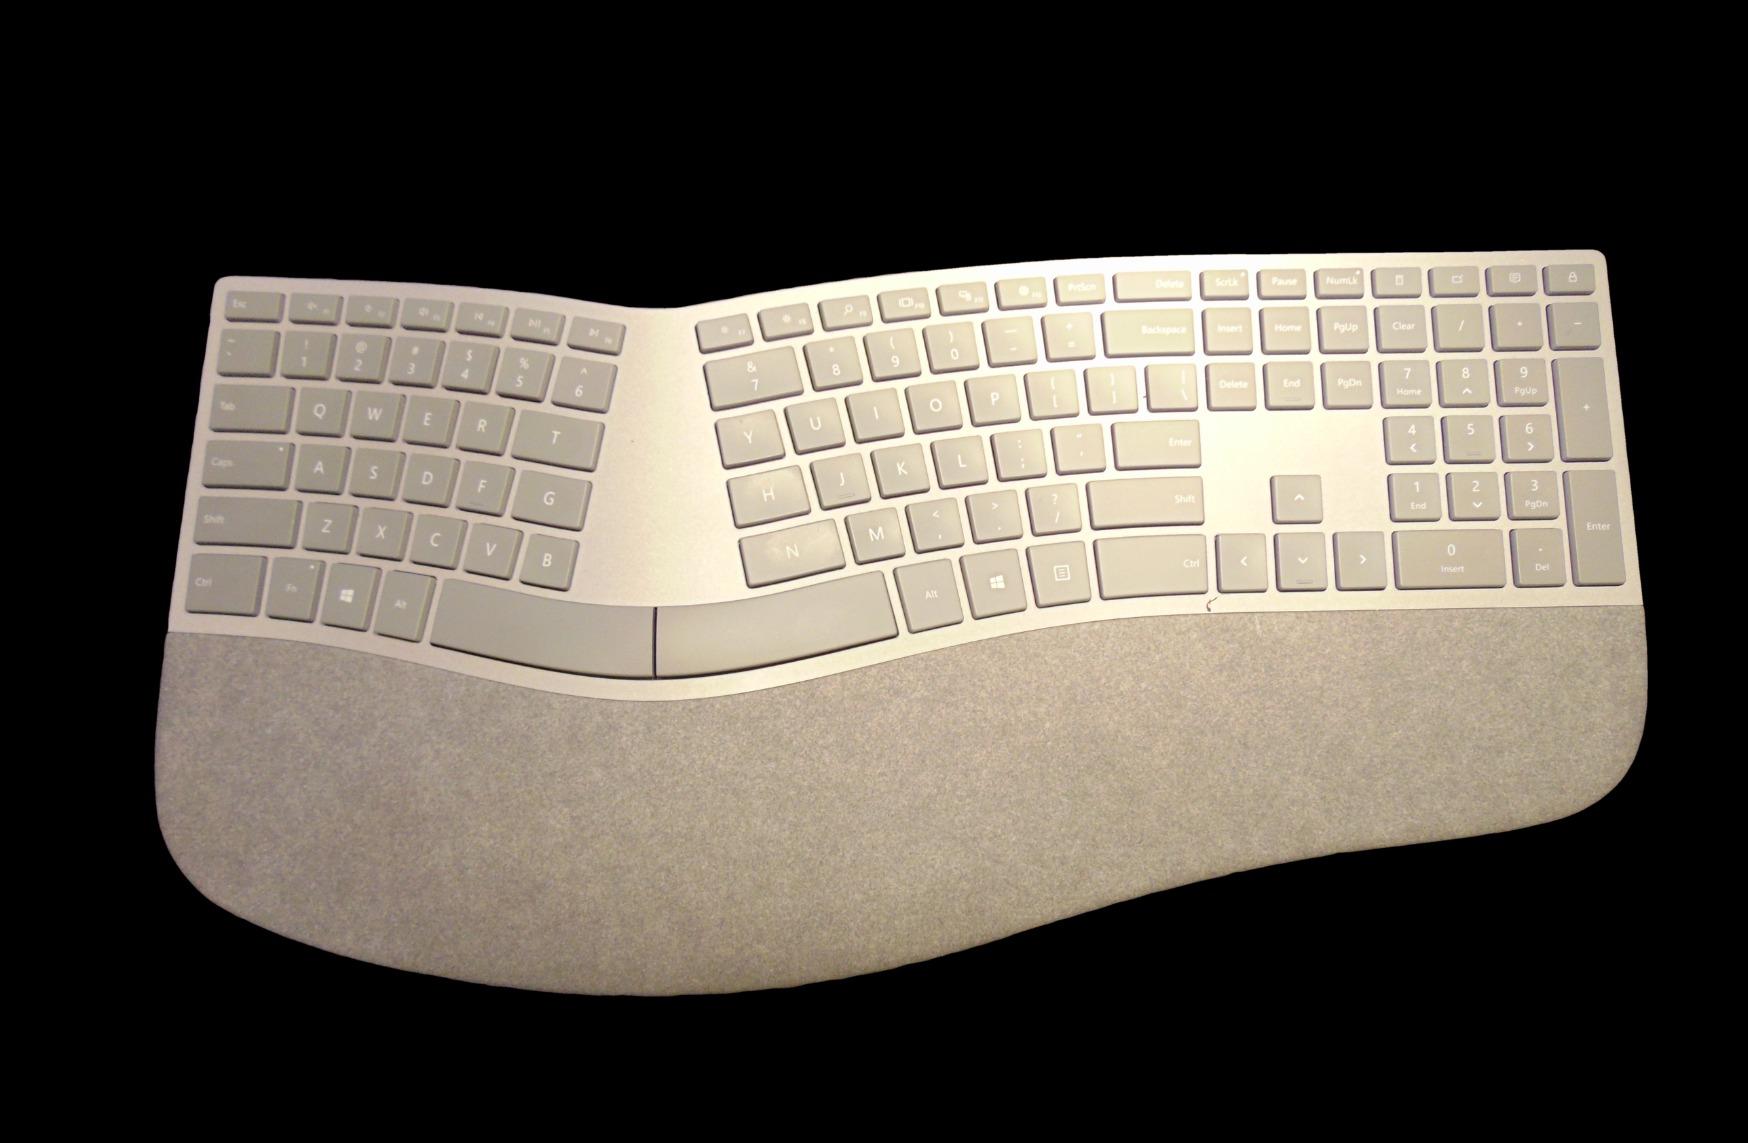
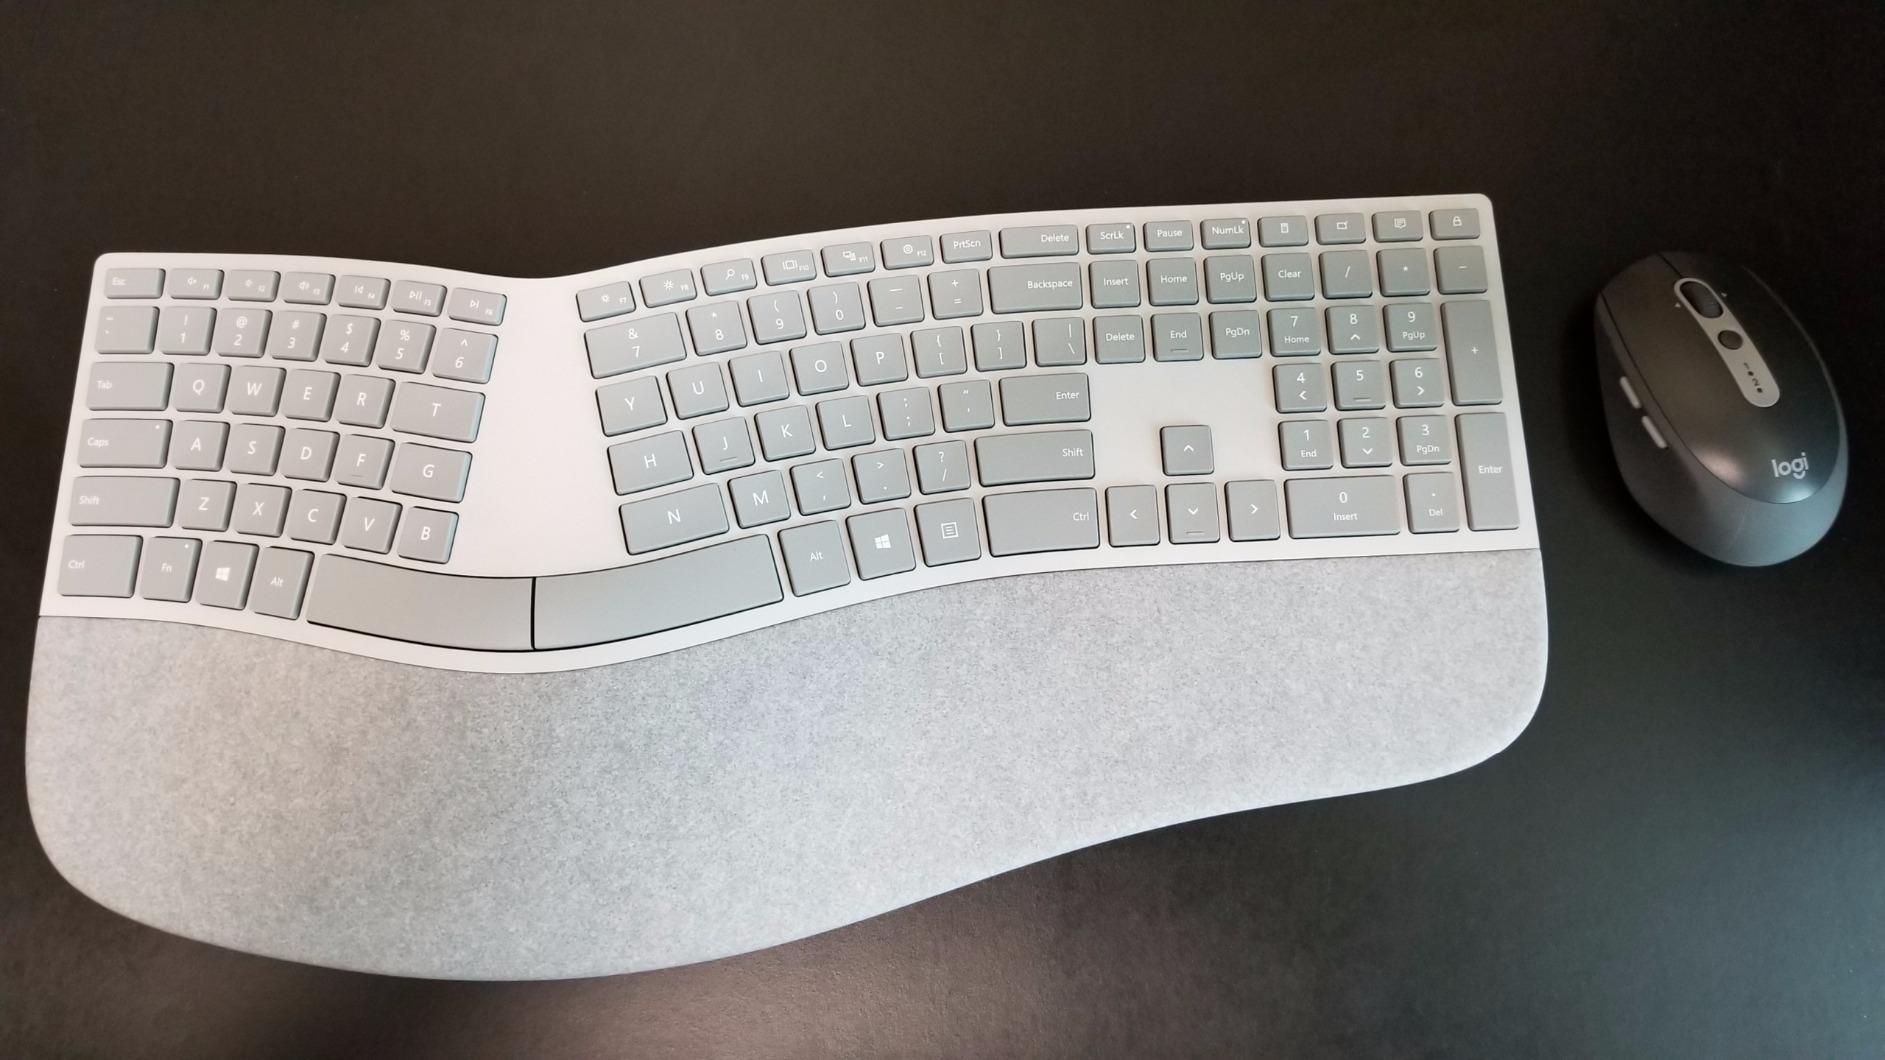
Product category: keyboard
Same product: yes